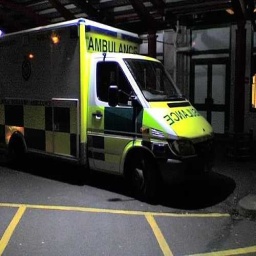
Label: ambulance